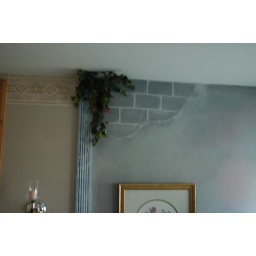
Wall of bathtub in Master bath